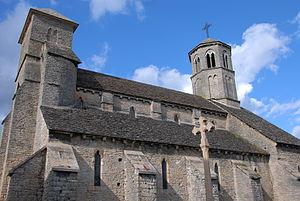
Église Saint-Albain de Saint-Albain, (Classé, 1929) This building is indexed in the Base Mérimée, a database of architectural heritage maintained by the French Ministry of Culture,
L'église Saint-Albain est une église située sur le territoire de la commune de Saint-Albain dans le département français de Saône-et-Loire en région Bourgogne-Franche-Comté. Elle relève de la paroisse Notre-Dame-des-Coteaux en Mâconnais.